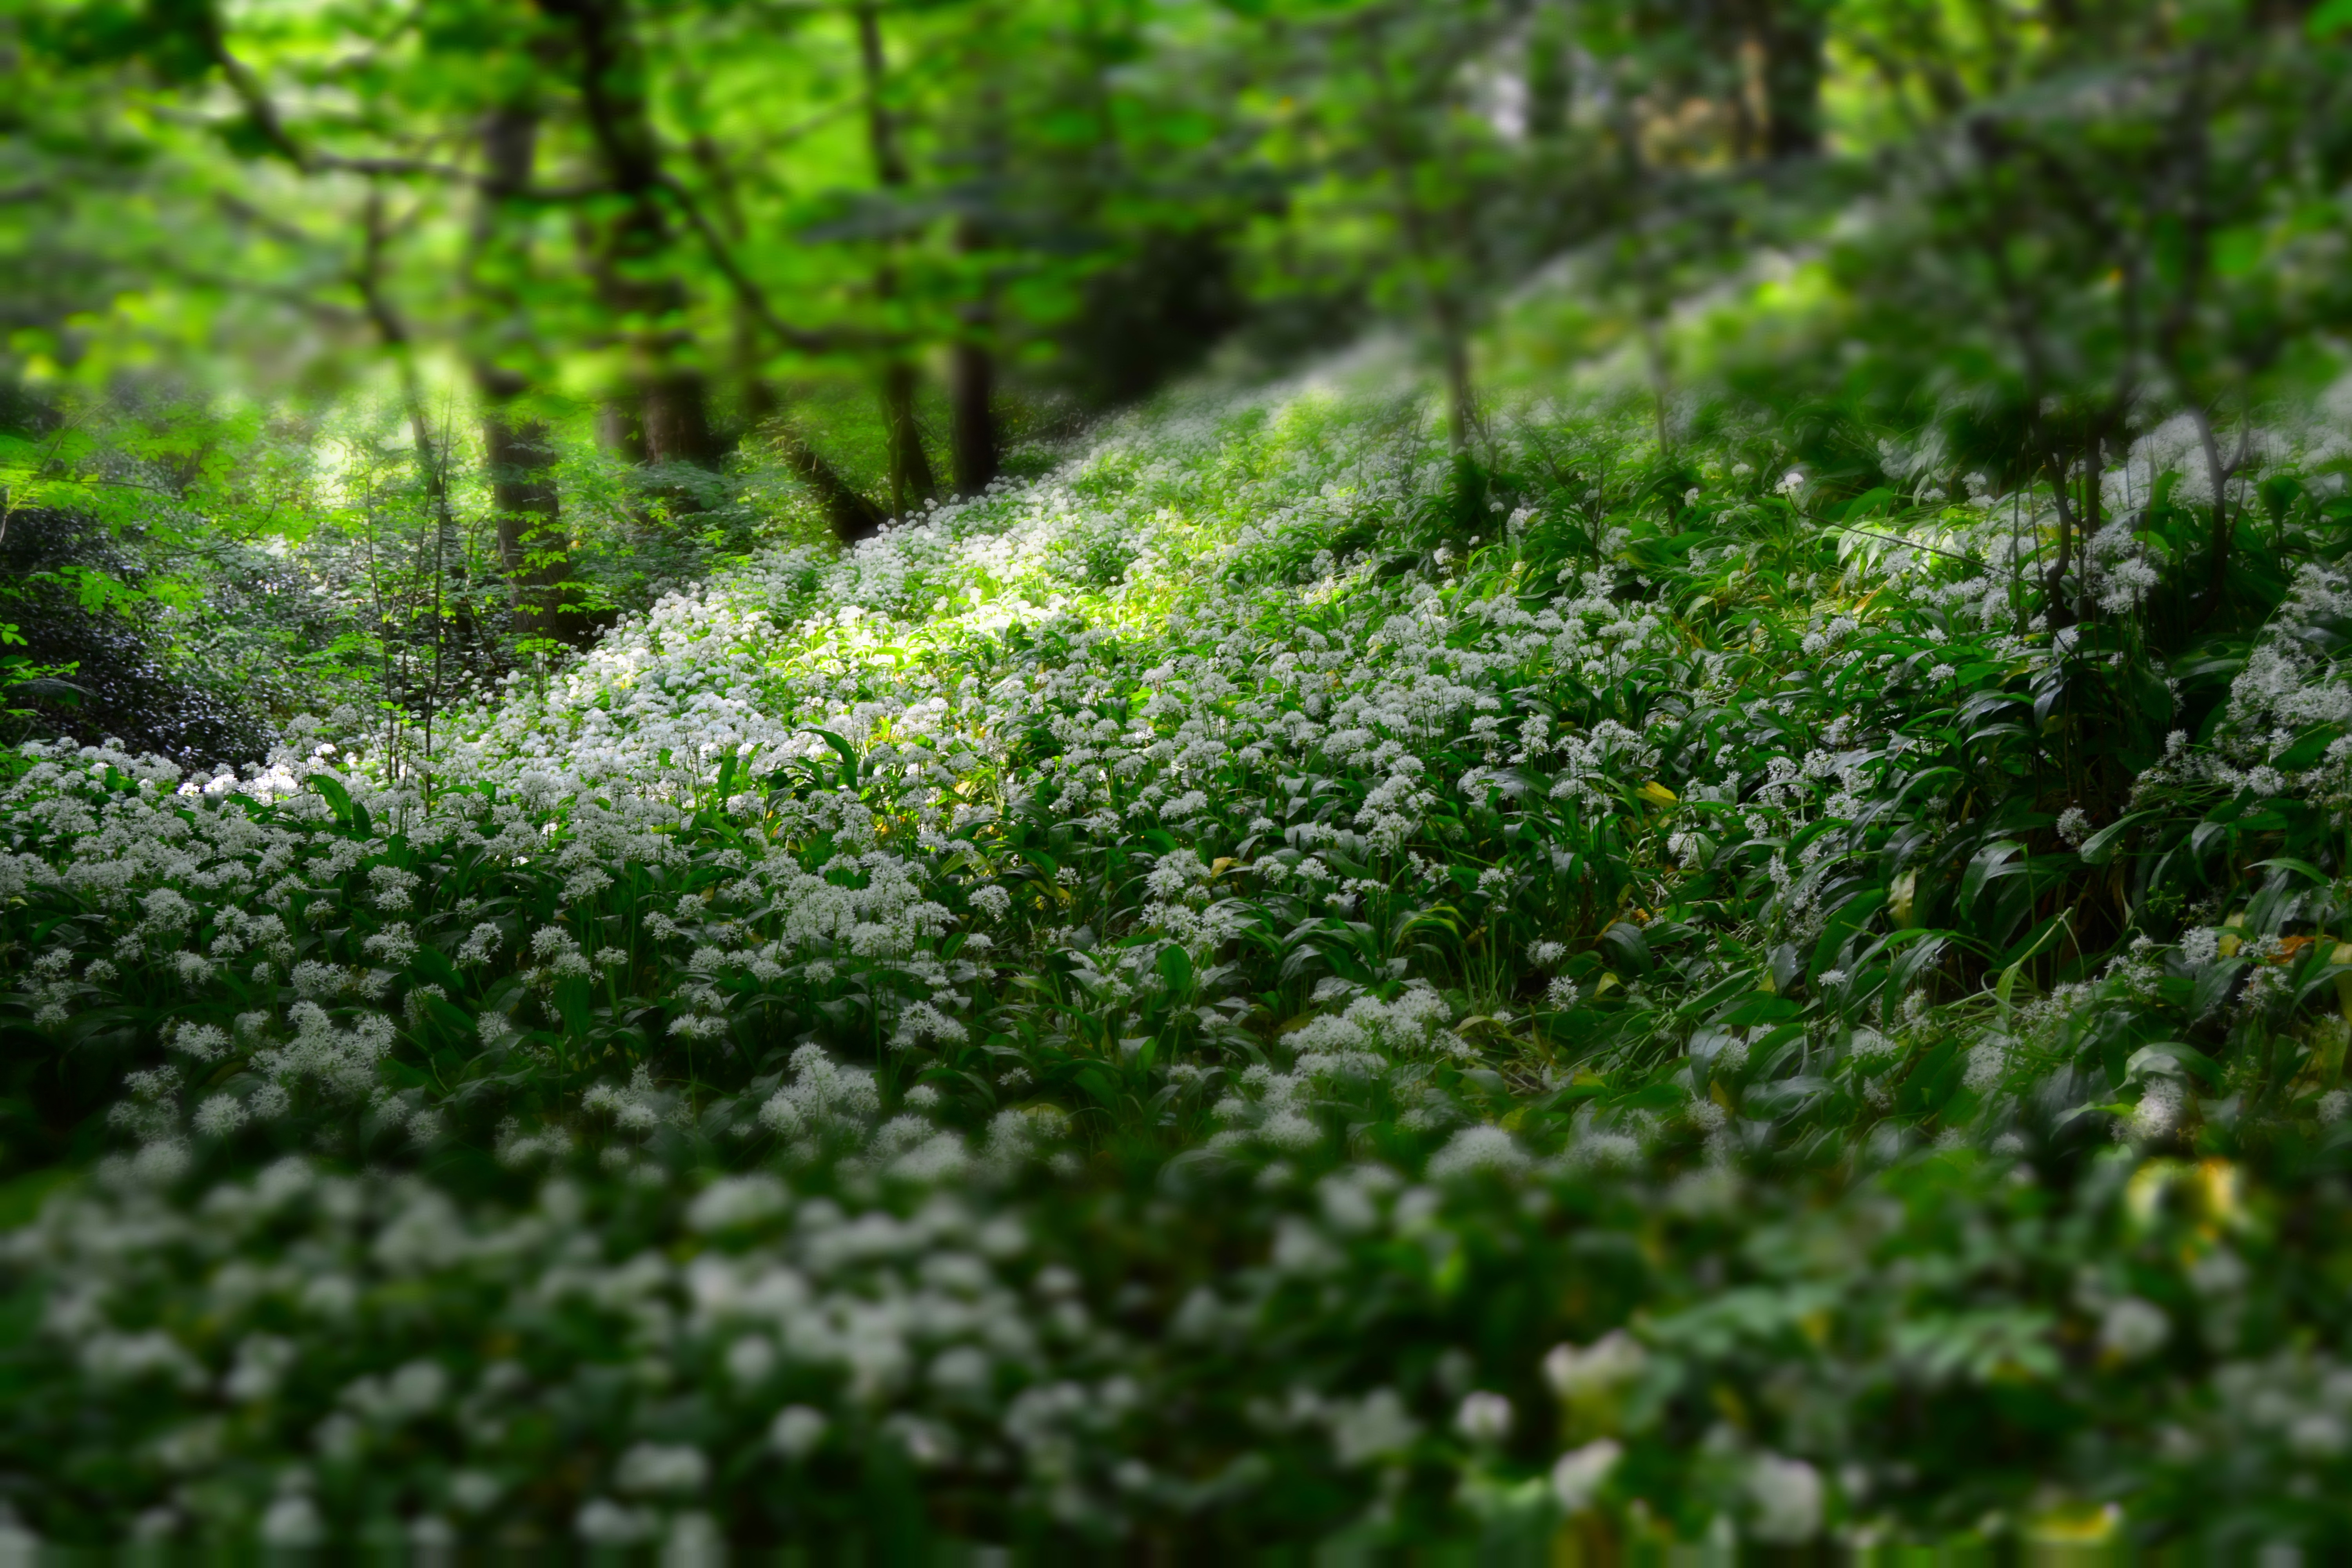
habitat, green, nature, vegetation, flora, flower, plant, natural environment, ecosystem, woodland, botany, grass, forest, leaf, land plant, meadow, sunlight, shrub, wildflower, lawn, blossom, flowering plant